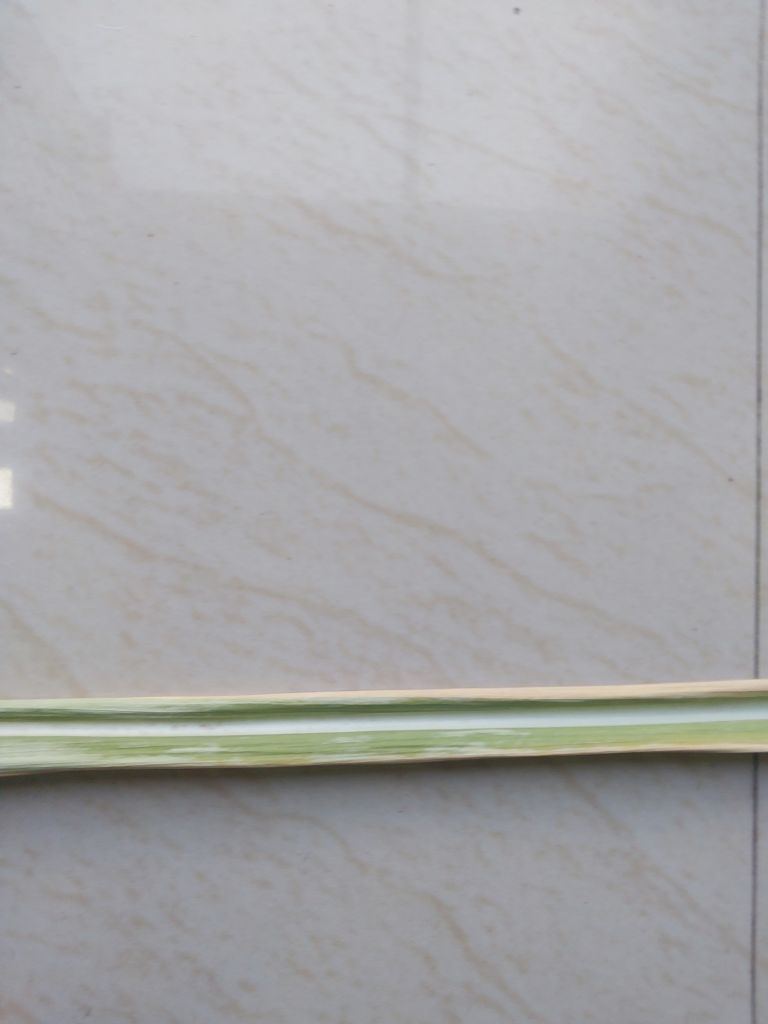
Label: Banded Chlorosis